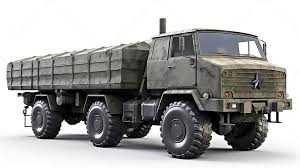
Label: Iskander